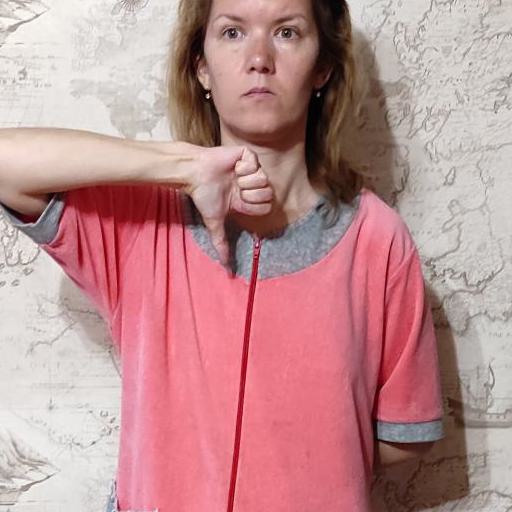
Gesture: dislike